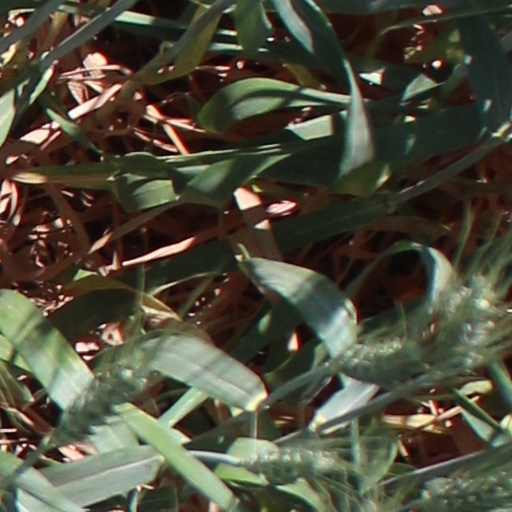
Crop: wheat